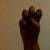
The image shows a hand gesture representing the letter 'E' in Indian Sign Language.